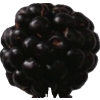
Label: blackberry